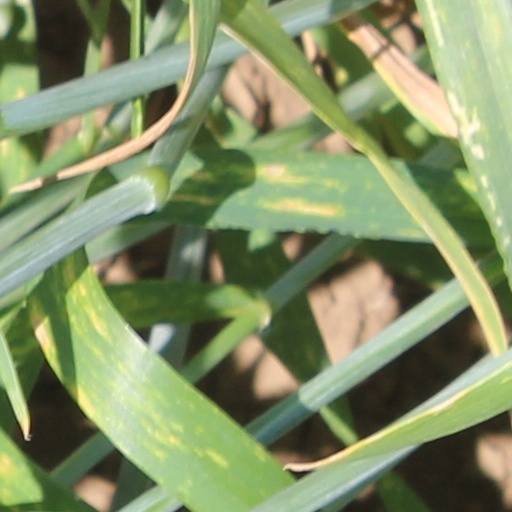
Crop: wheat